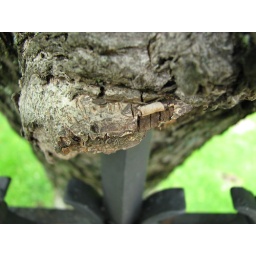
The picket of this wrought-iron fence &amp;quot;stabbed&amp;quot; this elm tree as it grew over top of it.